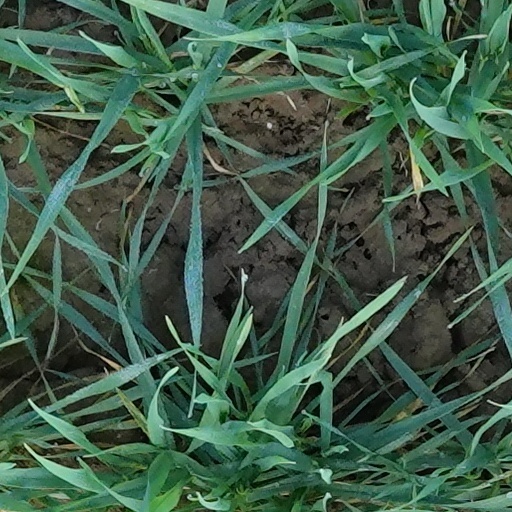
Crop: wheat